Golden-shouldered parrot

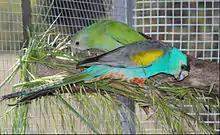

Golden-shouldered parrot — photos and information